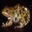
Label: frog